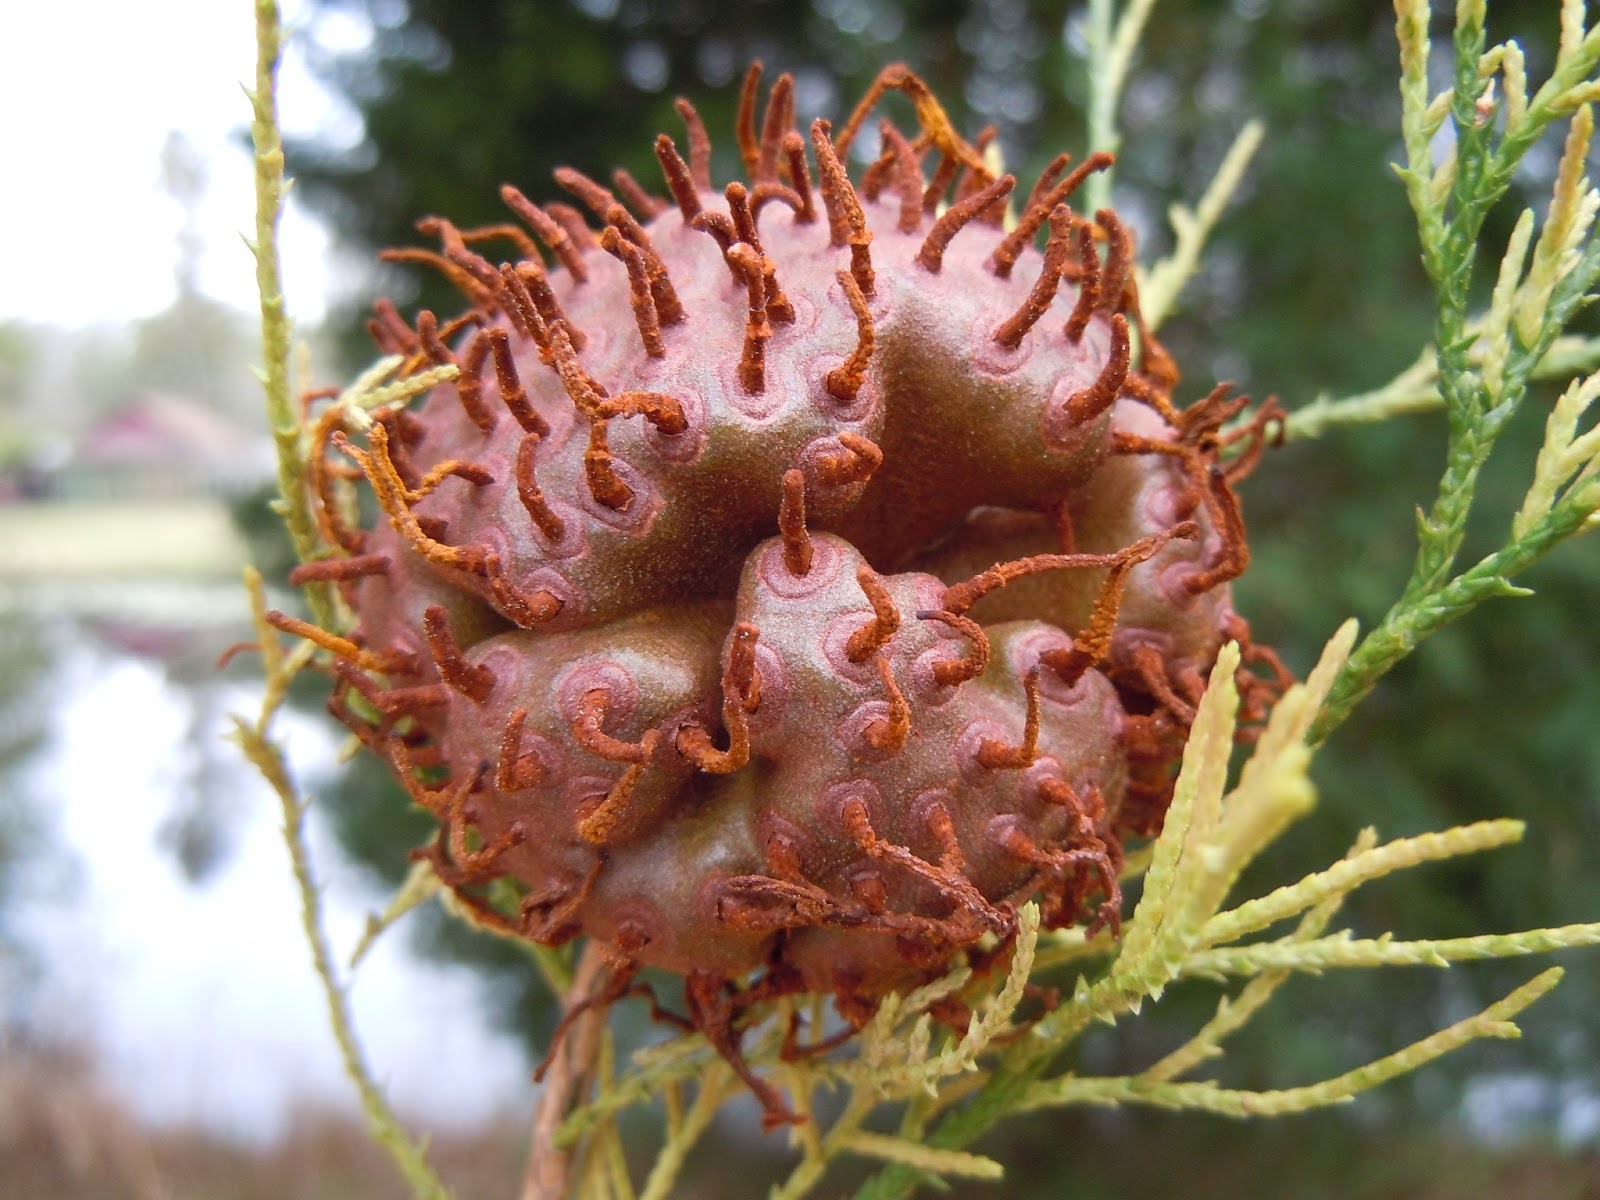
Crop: apple
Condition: rust